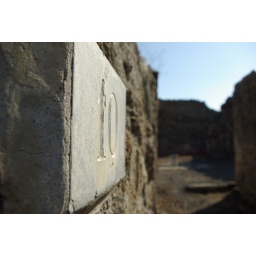
Restored stone placard on a building in Pompeii.